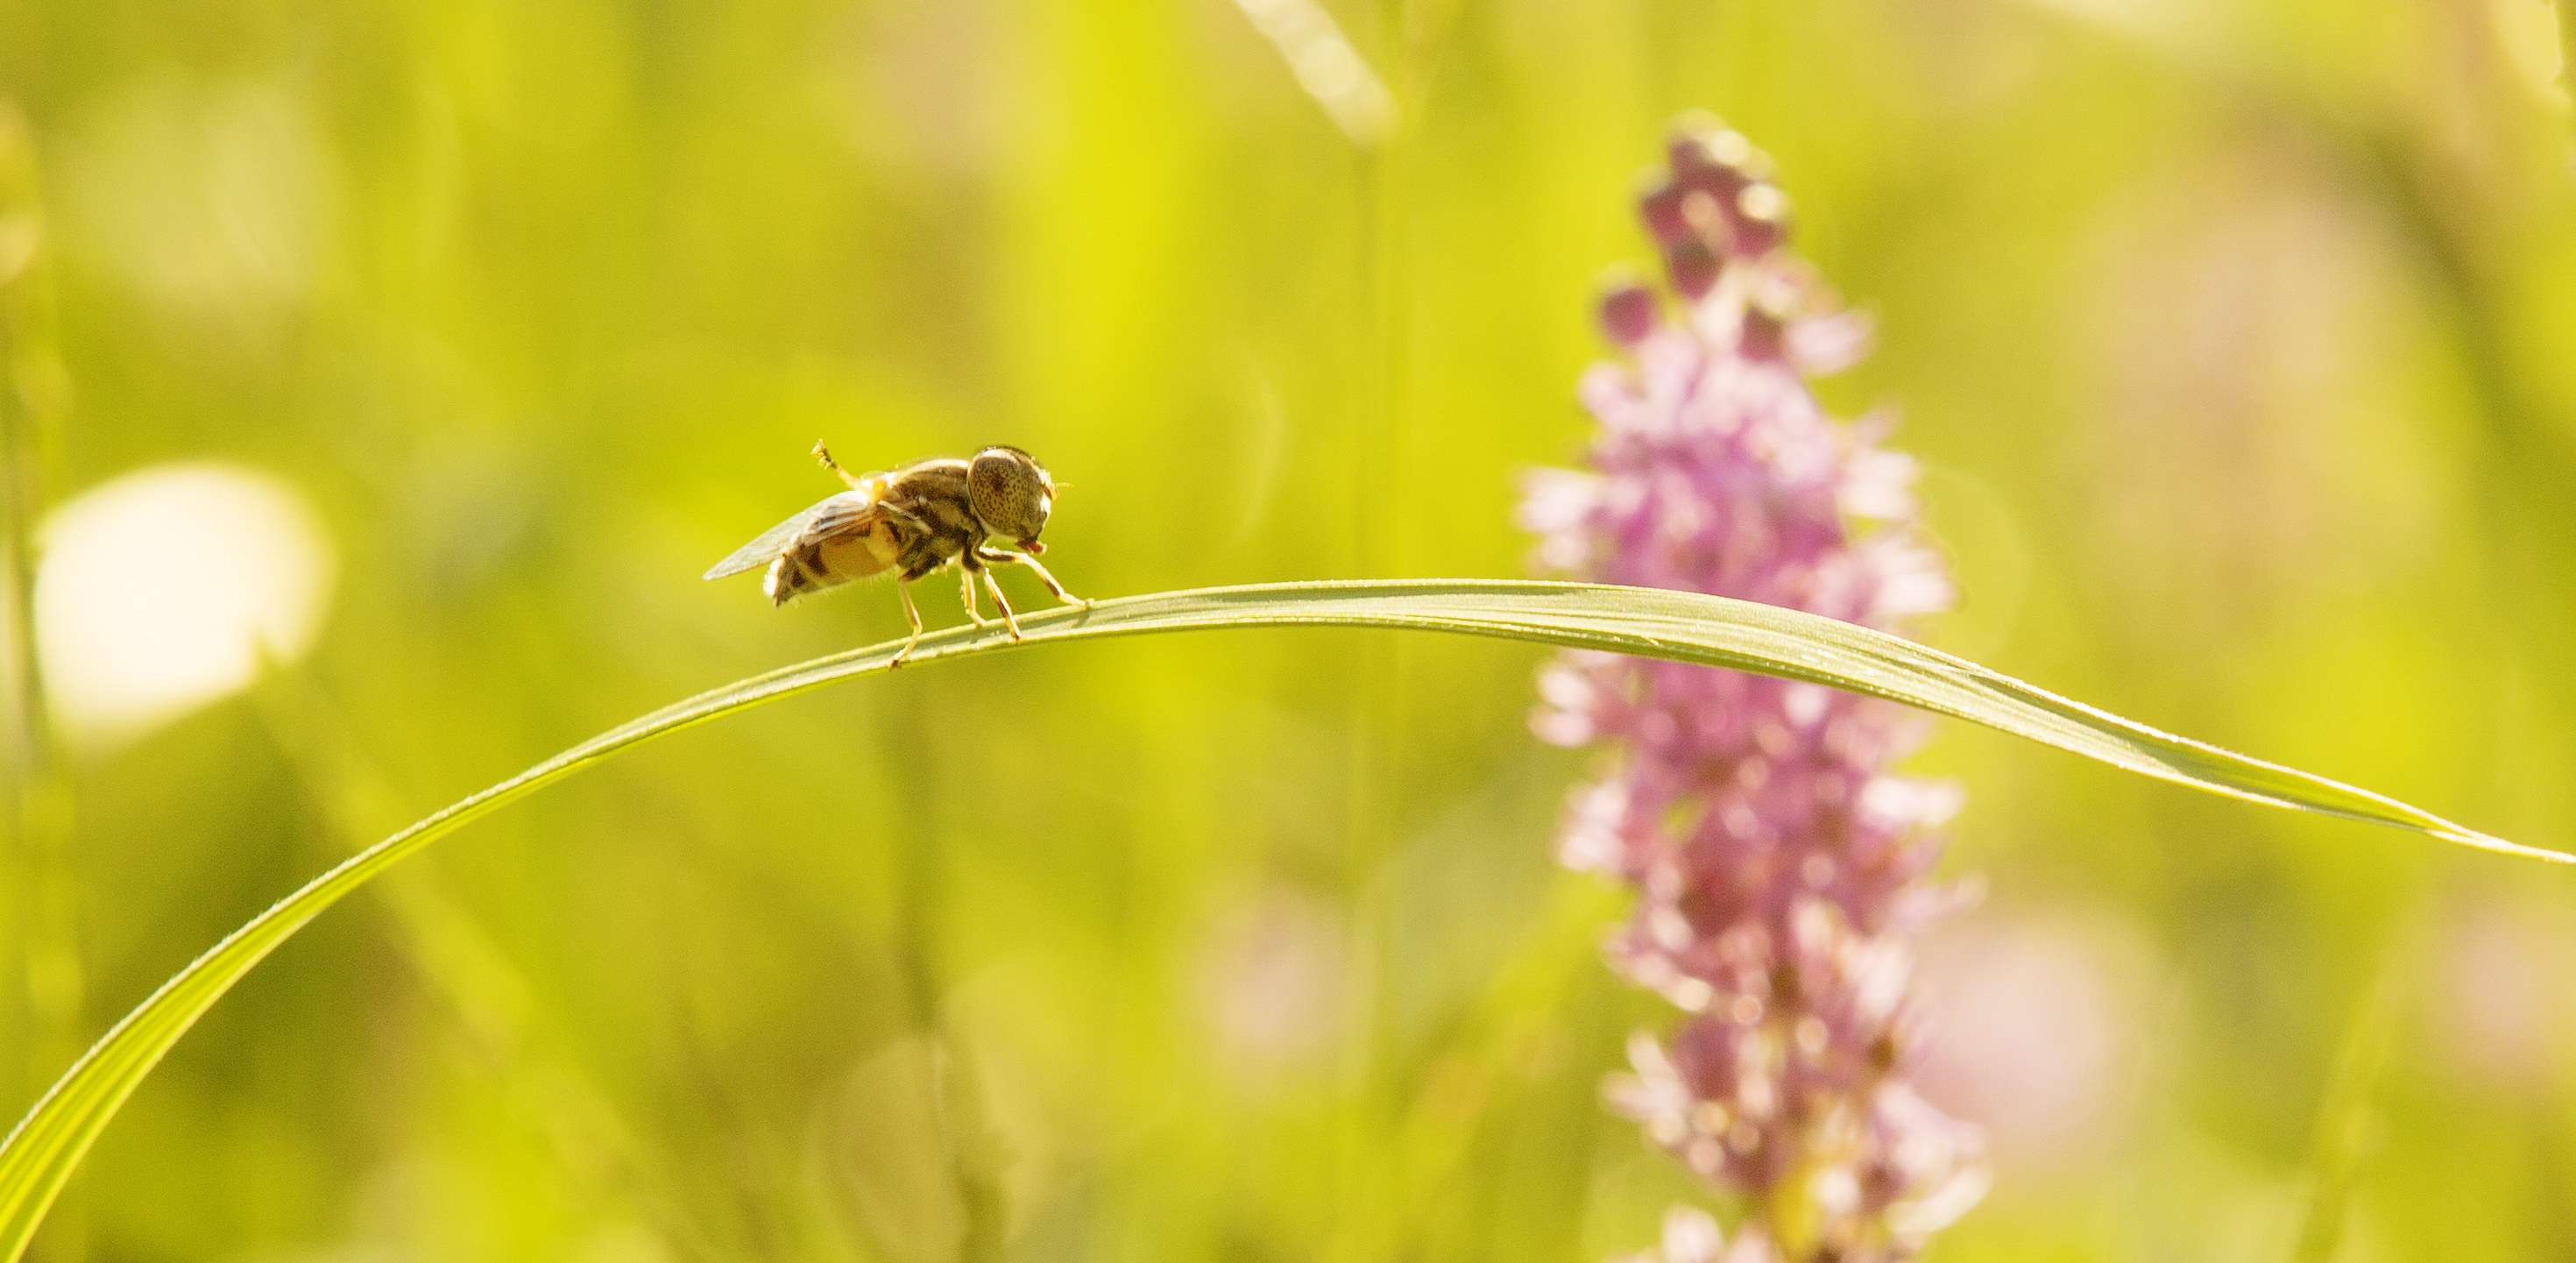
nature, grass, branch, light, plant, sunshine, sun, photography, meadow, prairie, sunlight, leaf, flower, animal, wildlife, sunbathing, pollen, green, insect, yellow, flora, fauna, invertebrate, wildflower, close up, been, bee, nectar, macro photography, honey bee, grass family, membrane winged insect